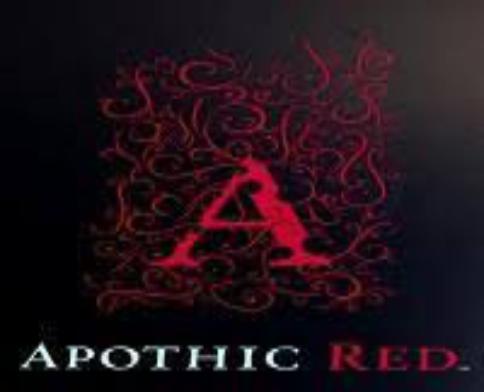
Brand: apothia-1
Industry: Necessities